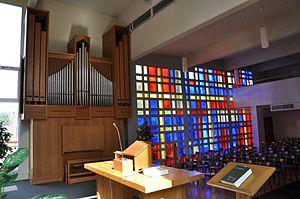
Intérieur de la chapelle réformée Saint-Marc, avec un orgue Kern, dans le quartier de Bourtzwiller à Mulhouse (Alsace).
Bourtzwiller est une ancienne commune du Haut-Rhin, aujourd'hui intégrée à la commune de Mulhouse, dont elle constitue le plus peuplé des seize quartiers. Fort de plus de 20 000 habitants, ce quartier constitue à lui seul, le secteur 5 du découpage urbain mulhousien.
La famille Kern est une dynastie de facteur d'orgues installée à Strasbourg en Alsace.